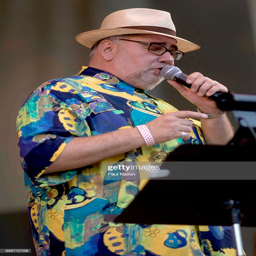
blues artist plays guitar as he performs onstage .